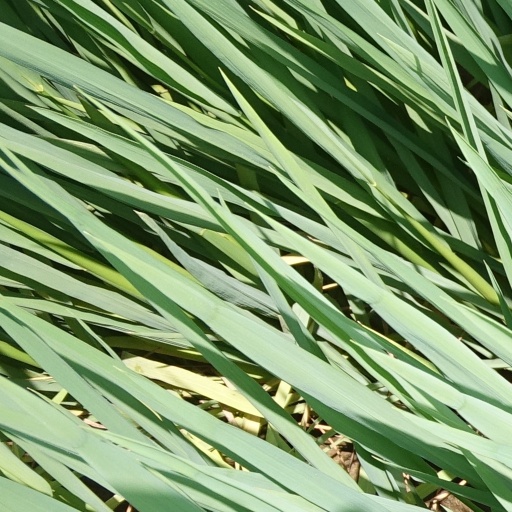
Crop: rice